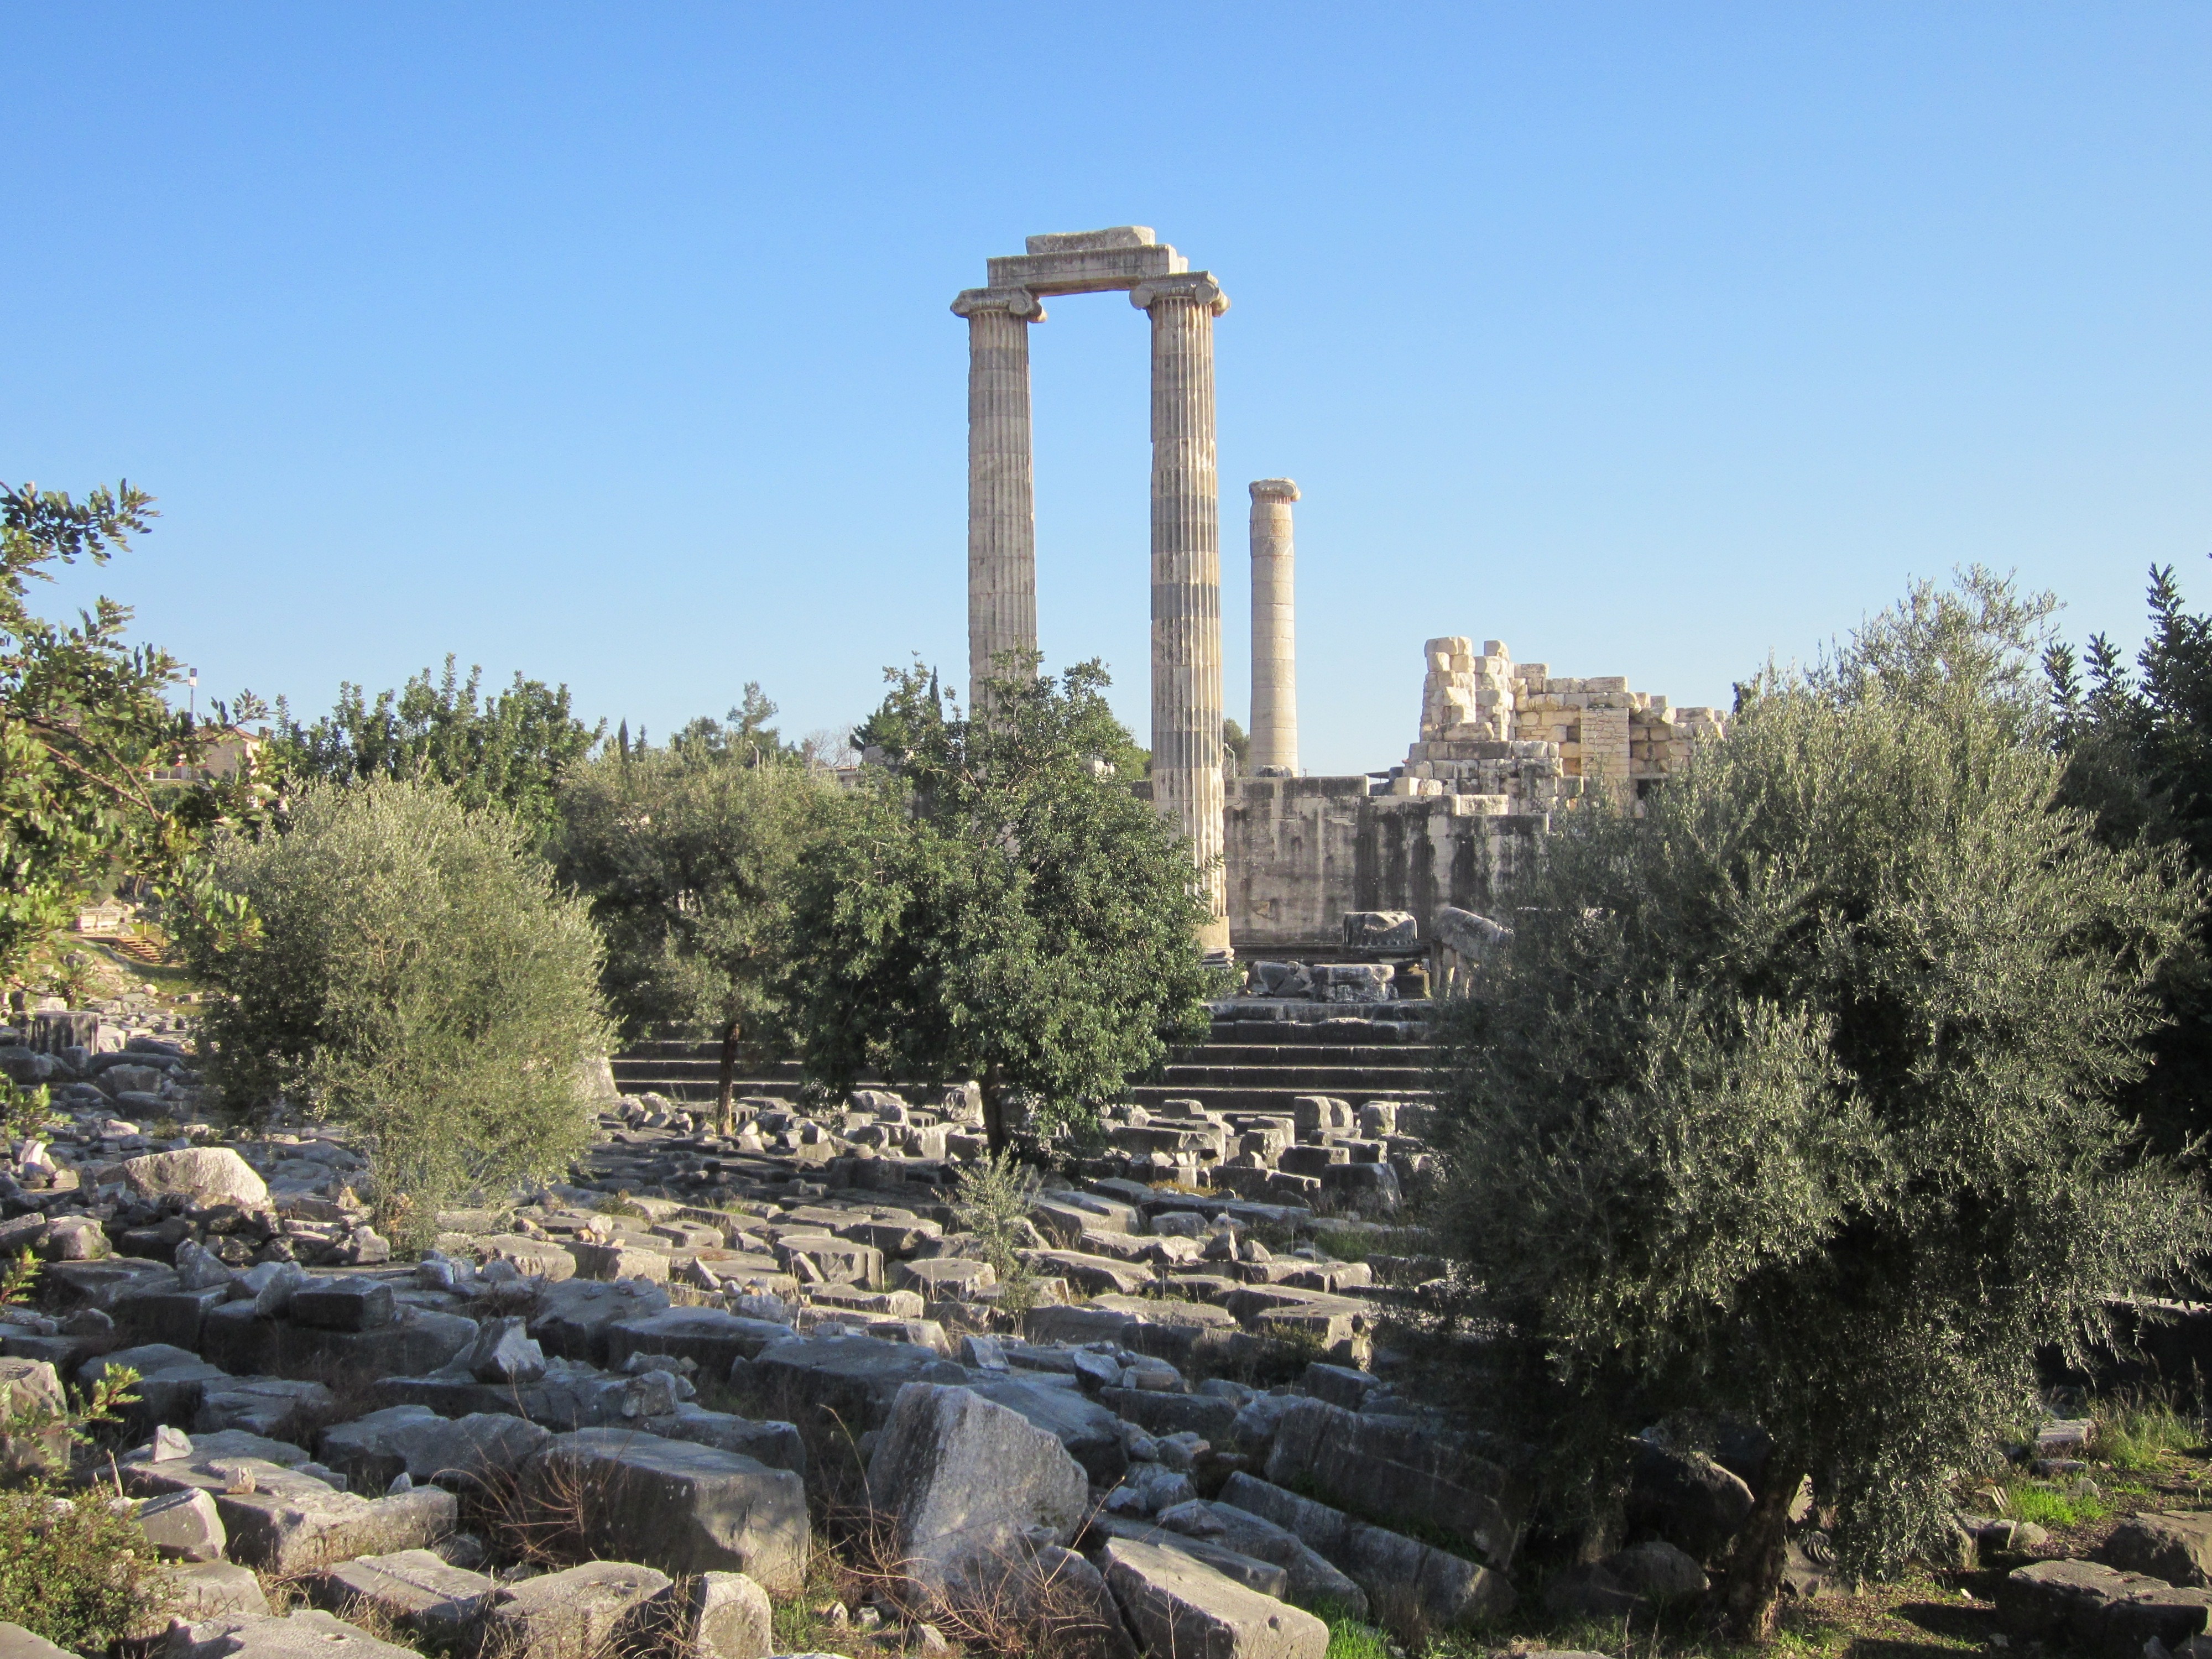
architecture, structure, old, monument, arch, tower, ancient, landmark, historic, ruins, culture, history, historical, unesco world heritage site, apollo temple, didim, didyma, historic site, ancient history